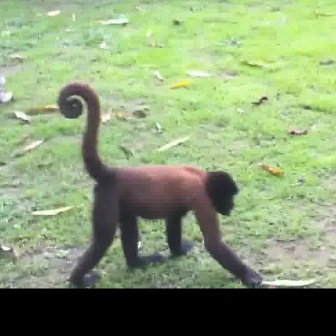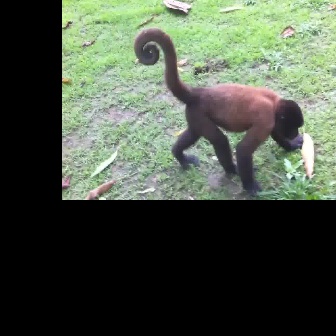
  Please identify the target specified by the bounding box [54,79,262,287] in the first image and locate it in the second image. Return the coordinates in [x_min,y_min,x_max,y_max] format.
Answer: [133,27,305,198]